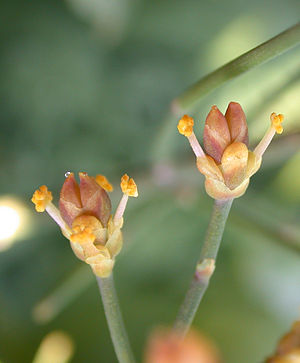
Almindelig ledris
Hanlige "kogler".
Almindelig ledris er en stedsegrøn, klatrende busk med en overhængende, tætgrenet vækst. Planten indeholder alkaloidet efedrin.